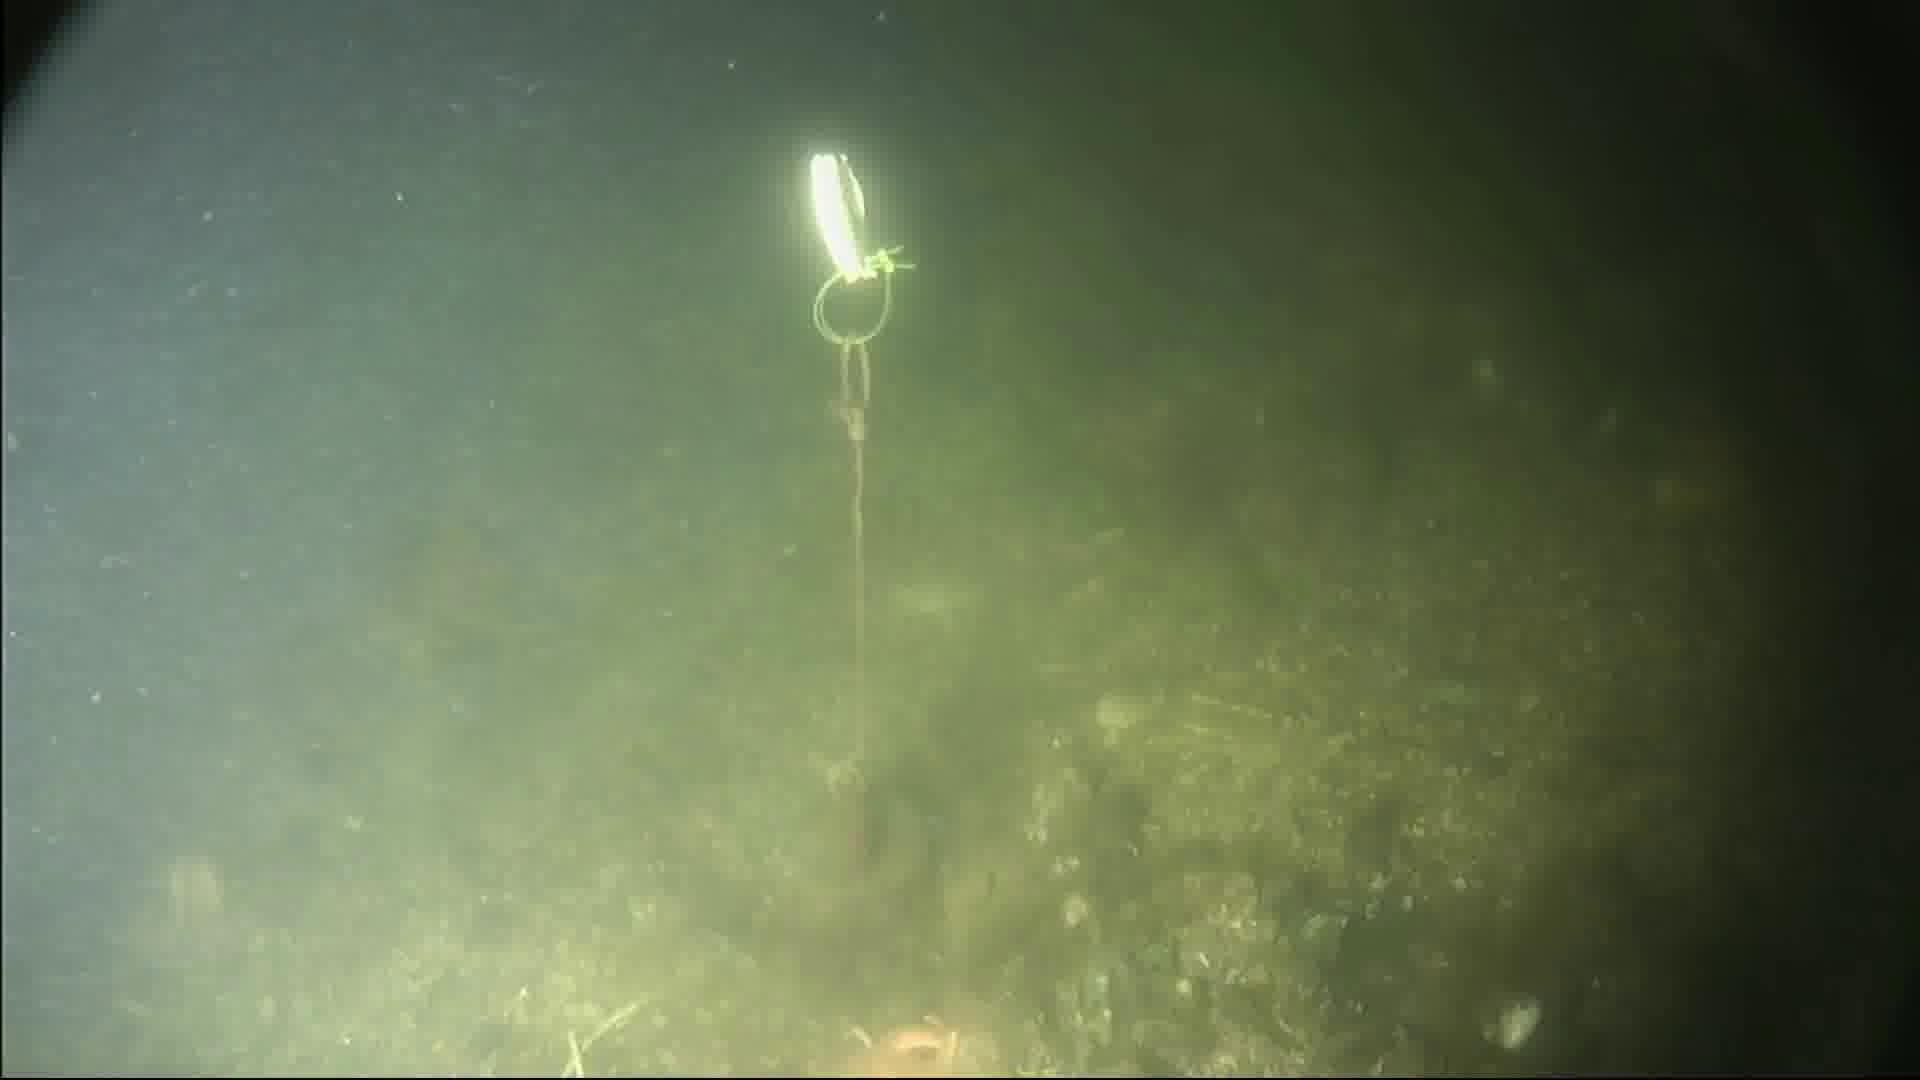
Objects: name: starfish
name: crab